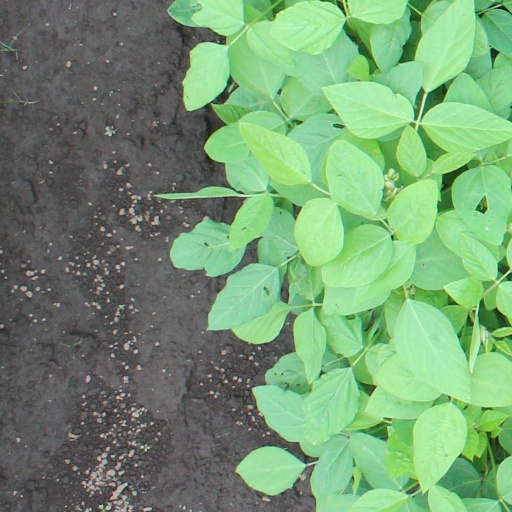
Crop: soybean